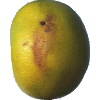
Label: Pomelo Sweetie 1